Maria Cosway

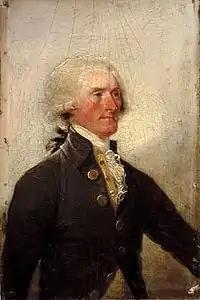
Thomas Jefferson in 1788 by John Trumbull: An intimate friend, Maria and he corresponded for the rest of their lives after his time in Paris.

In 1784, the Cosways moved into Schomberg House, Pall Mall, and developed a fashionable salon for London society. Richard was a principal painter of the Prince of Wales, and Maria served as hostess to artists, members of royalty including the Prince, and politicians including Horace Walpole, Gouverneur Morris, and James Boswell. She could speak several languages, and due to her travels in Italy and France, she gained an international circle of friends. These included Angelica Schuyler Church and artist John Trumbull. Maria Cosway organised concerts and recitals for her guests. She became known as "The Goddess of Pall-Mall". The Cosways employed the former slave Ottobah Cugoano as a servant. In 1791, they moved to Stratford Place where they undertook substantial renovations.